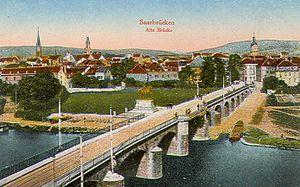
Alte Brücke est un pont sur la Sarre à Sarrebruck.
Sarrebruck est la capitale fédérale du Land de la Sarre, le plus petit État allemand — villes-Länder exceptées — en surface et en population, quoique très densément peuplé, et une des seize capitales fédérales de la République fédérale d'Allemagne.